Murder of Marta del Castillo

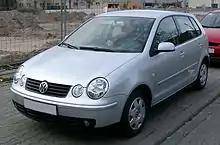
A Volkswagen Polo Mk4.

García first claimed that the trio used his mother's Volkswagen Polo to move the body from Carcaño's apartment to the Guadalquivir. This car was washed a few days after Del Castillo's disappearance but tested positive for blood in luminol and benzidine tests. However, no DNA could be extracted from the blood as it was too degraded. Police also found the DNA of a man and a woman in the car, which belonged to neither the victim nor the suspects; it was assumed to belong to García's mother and her boyfriend, but neither agreed to provide a DNA sample for comparison.